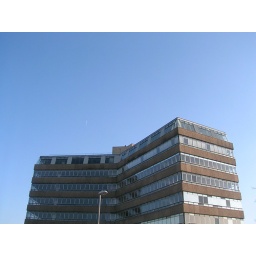
A nice blue sky in Wythenshawe on Sunday 17th February 2008